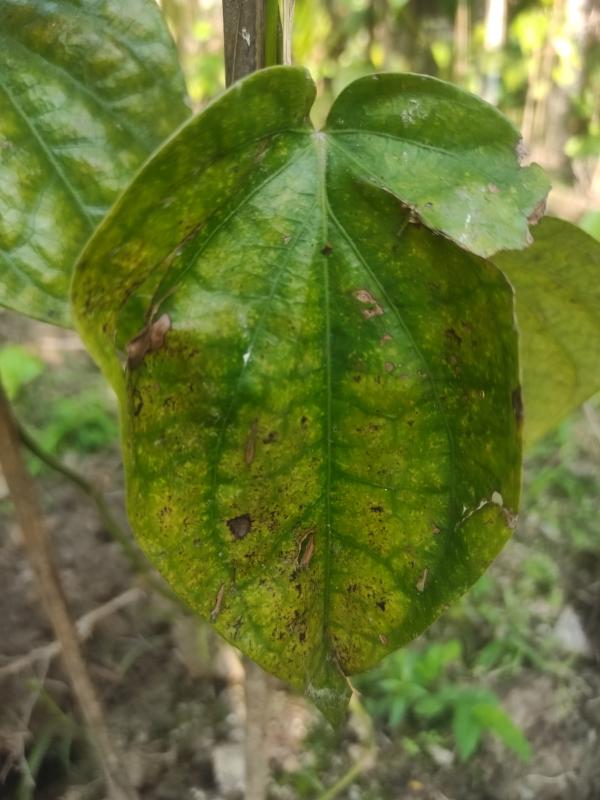
Label: Fungal_Brown_Spot_Disease